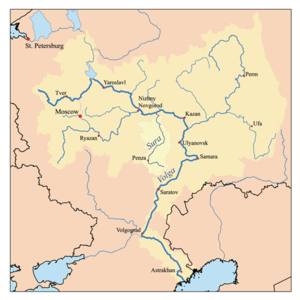
La Soura est une rivière de Russie, qui arrose l'oblast de Penza, la Mordovie, l'oblast d'Oulianovsk, la Tchouvachie et l'oblast de Nijni Novgorod. La Soura est un affluent de la rive droite de la Volga.